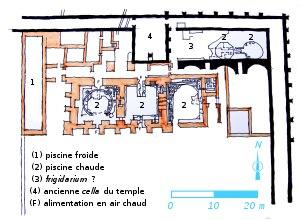
Le site antique de Sanxay est un site qui regroupe plusieurs constructions datées des Iᵉʳ et IIᵉ siècles, situé sur le territoire de la commune de Sanxay, dans le département de la Vienne, en France.